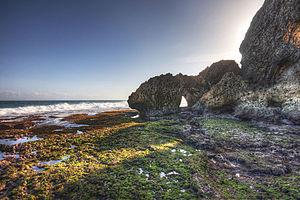
Le géoparc de Gunung Sewu est une série de montagnes s'étendant le long de la côte sud, des kabupaten de Gunung Kidul et Wonogiri, dans le centre de Java, jusqu'au kabupaten de Tulungagung, dans l'est de Java en Indonésie. C'est un géoparc national membre du réseau mondial de géoparcs, reconnu par l'UNESCO en 2015.